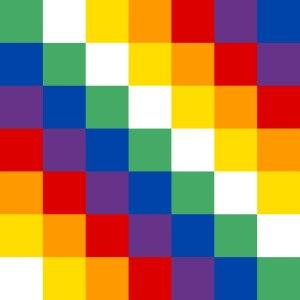
L'Anti Suyu était la partie du Tawantin Suyu, l'empire inca, située à l'est de Cuzco. Actuellement, ce mot est utilisé pour désigner la région du Pérou amazonien.